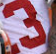
Number: 3